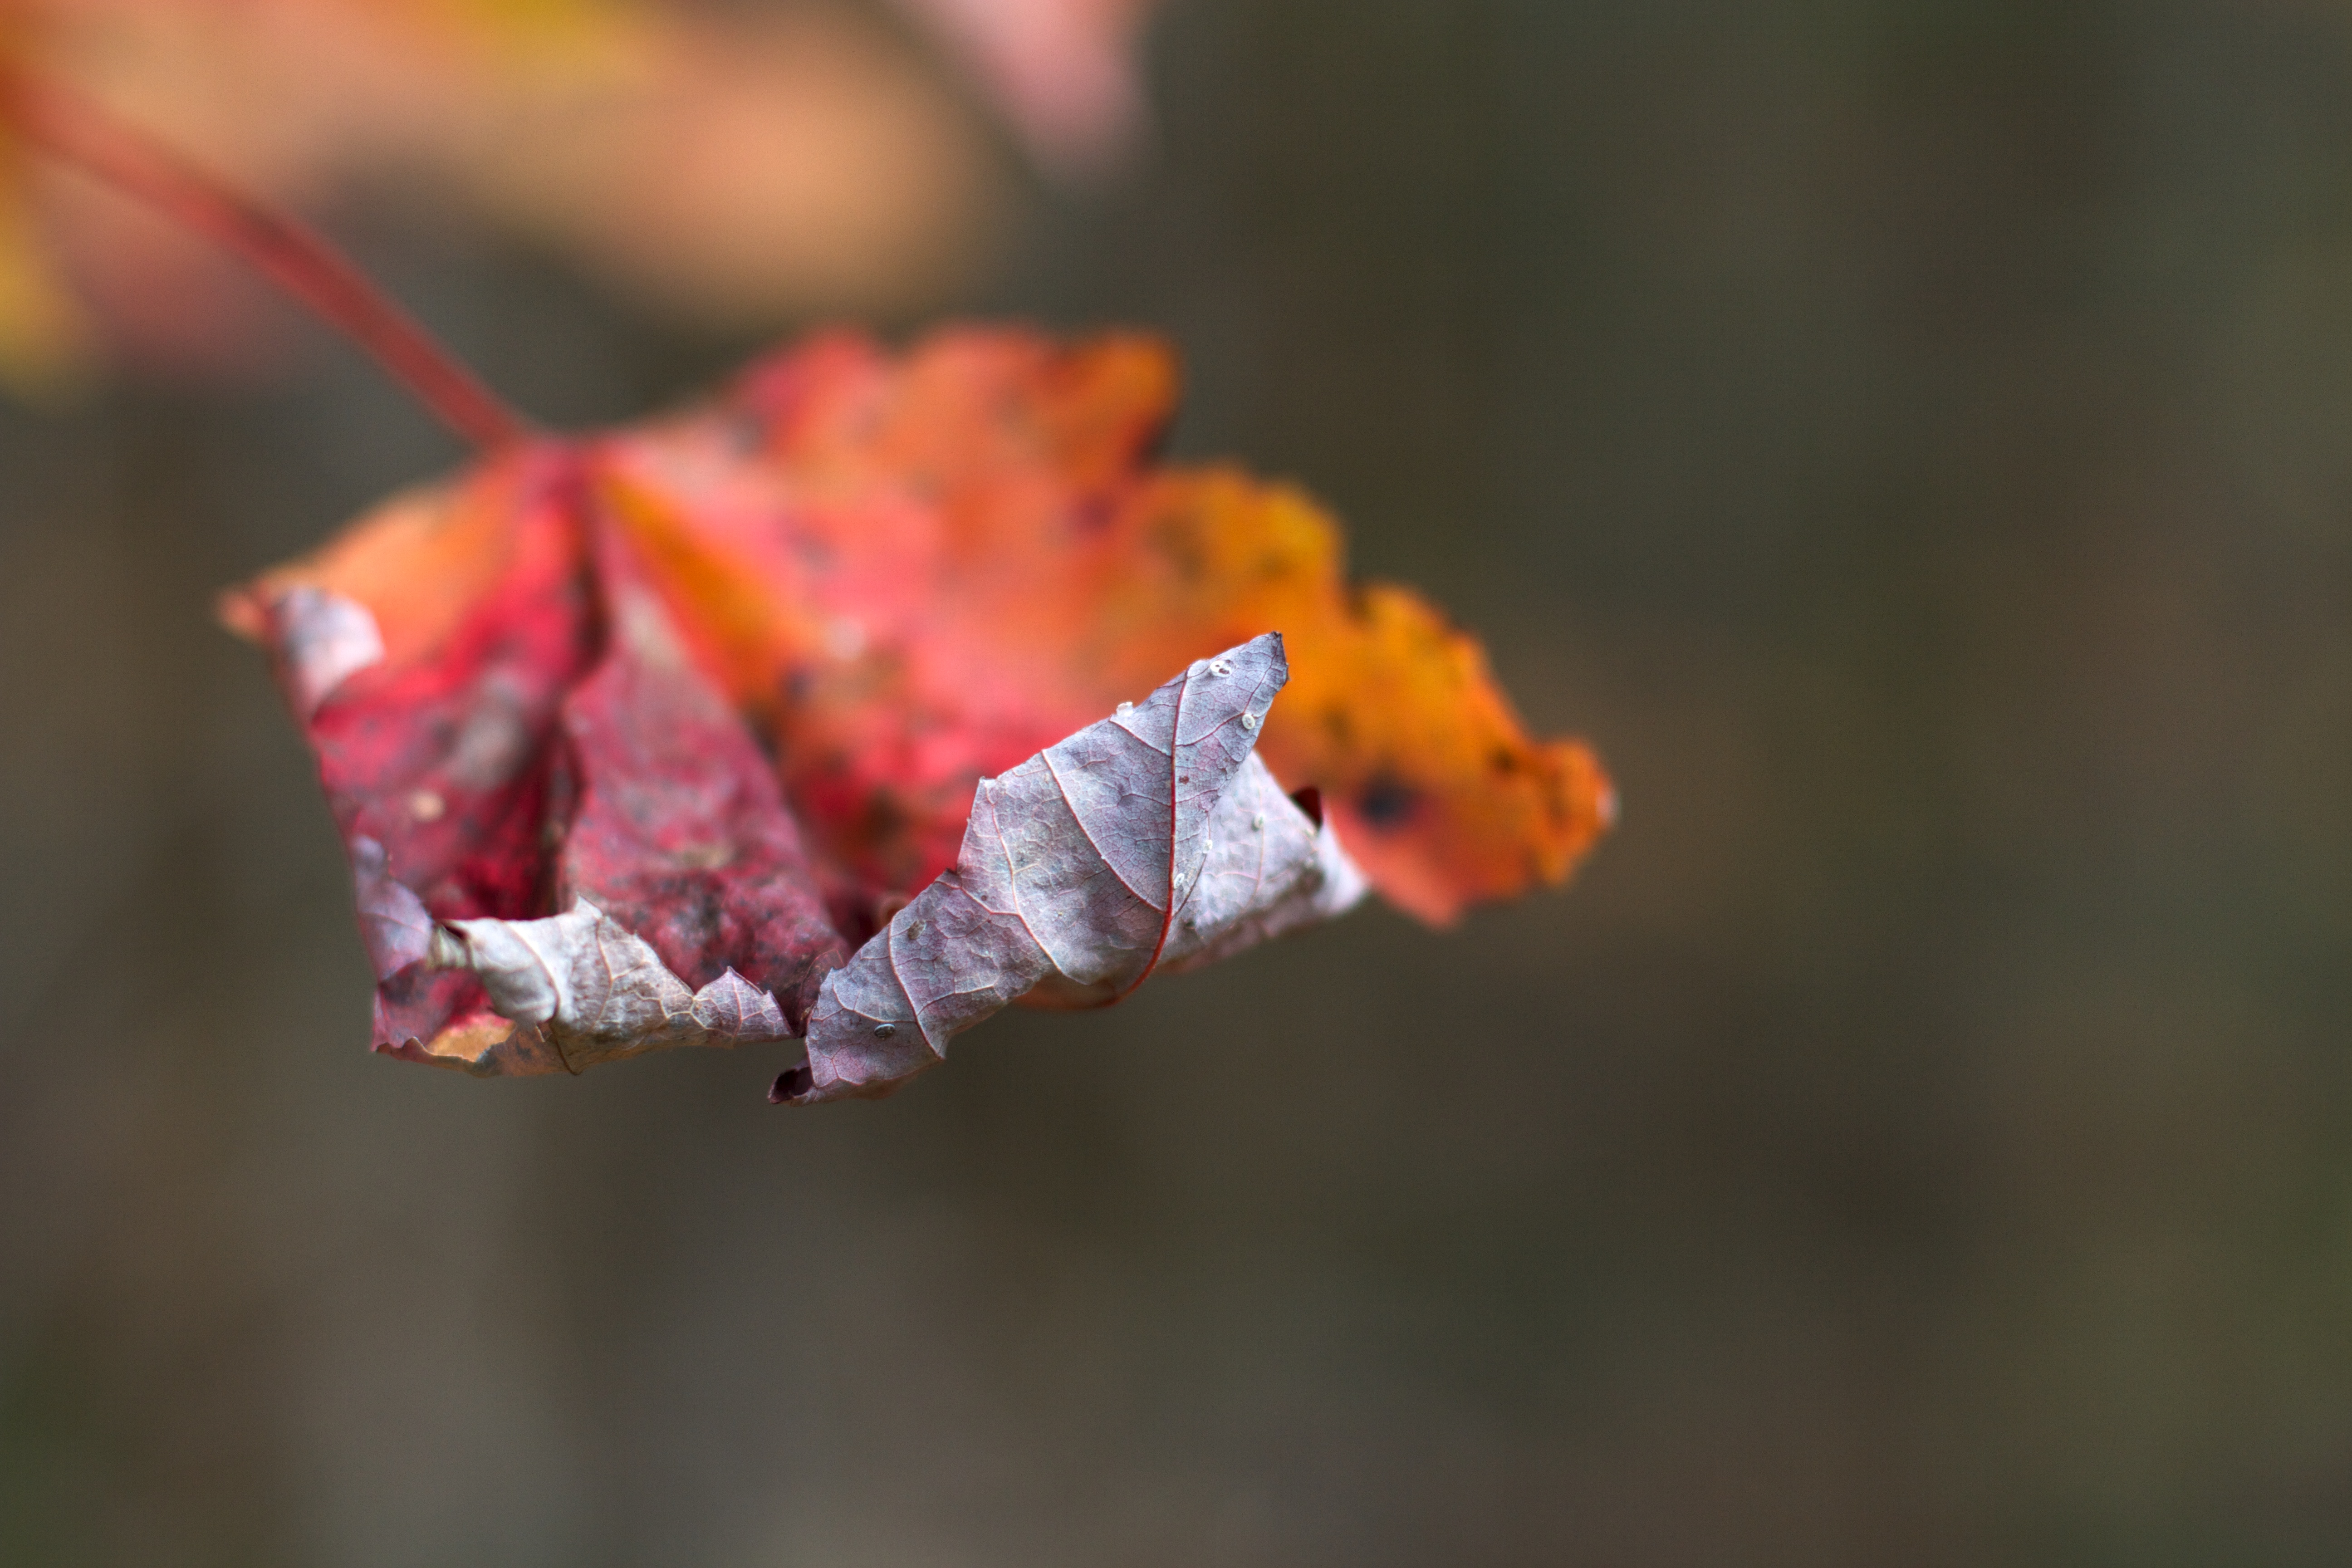
nature, branch, blossom, plant, photography, leaf, flower, petal, frost, autumn, flora, season, wildflower, close up, bud, macro photography, plant stem